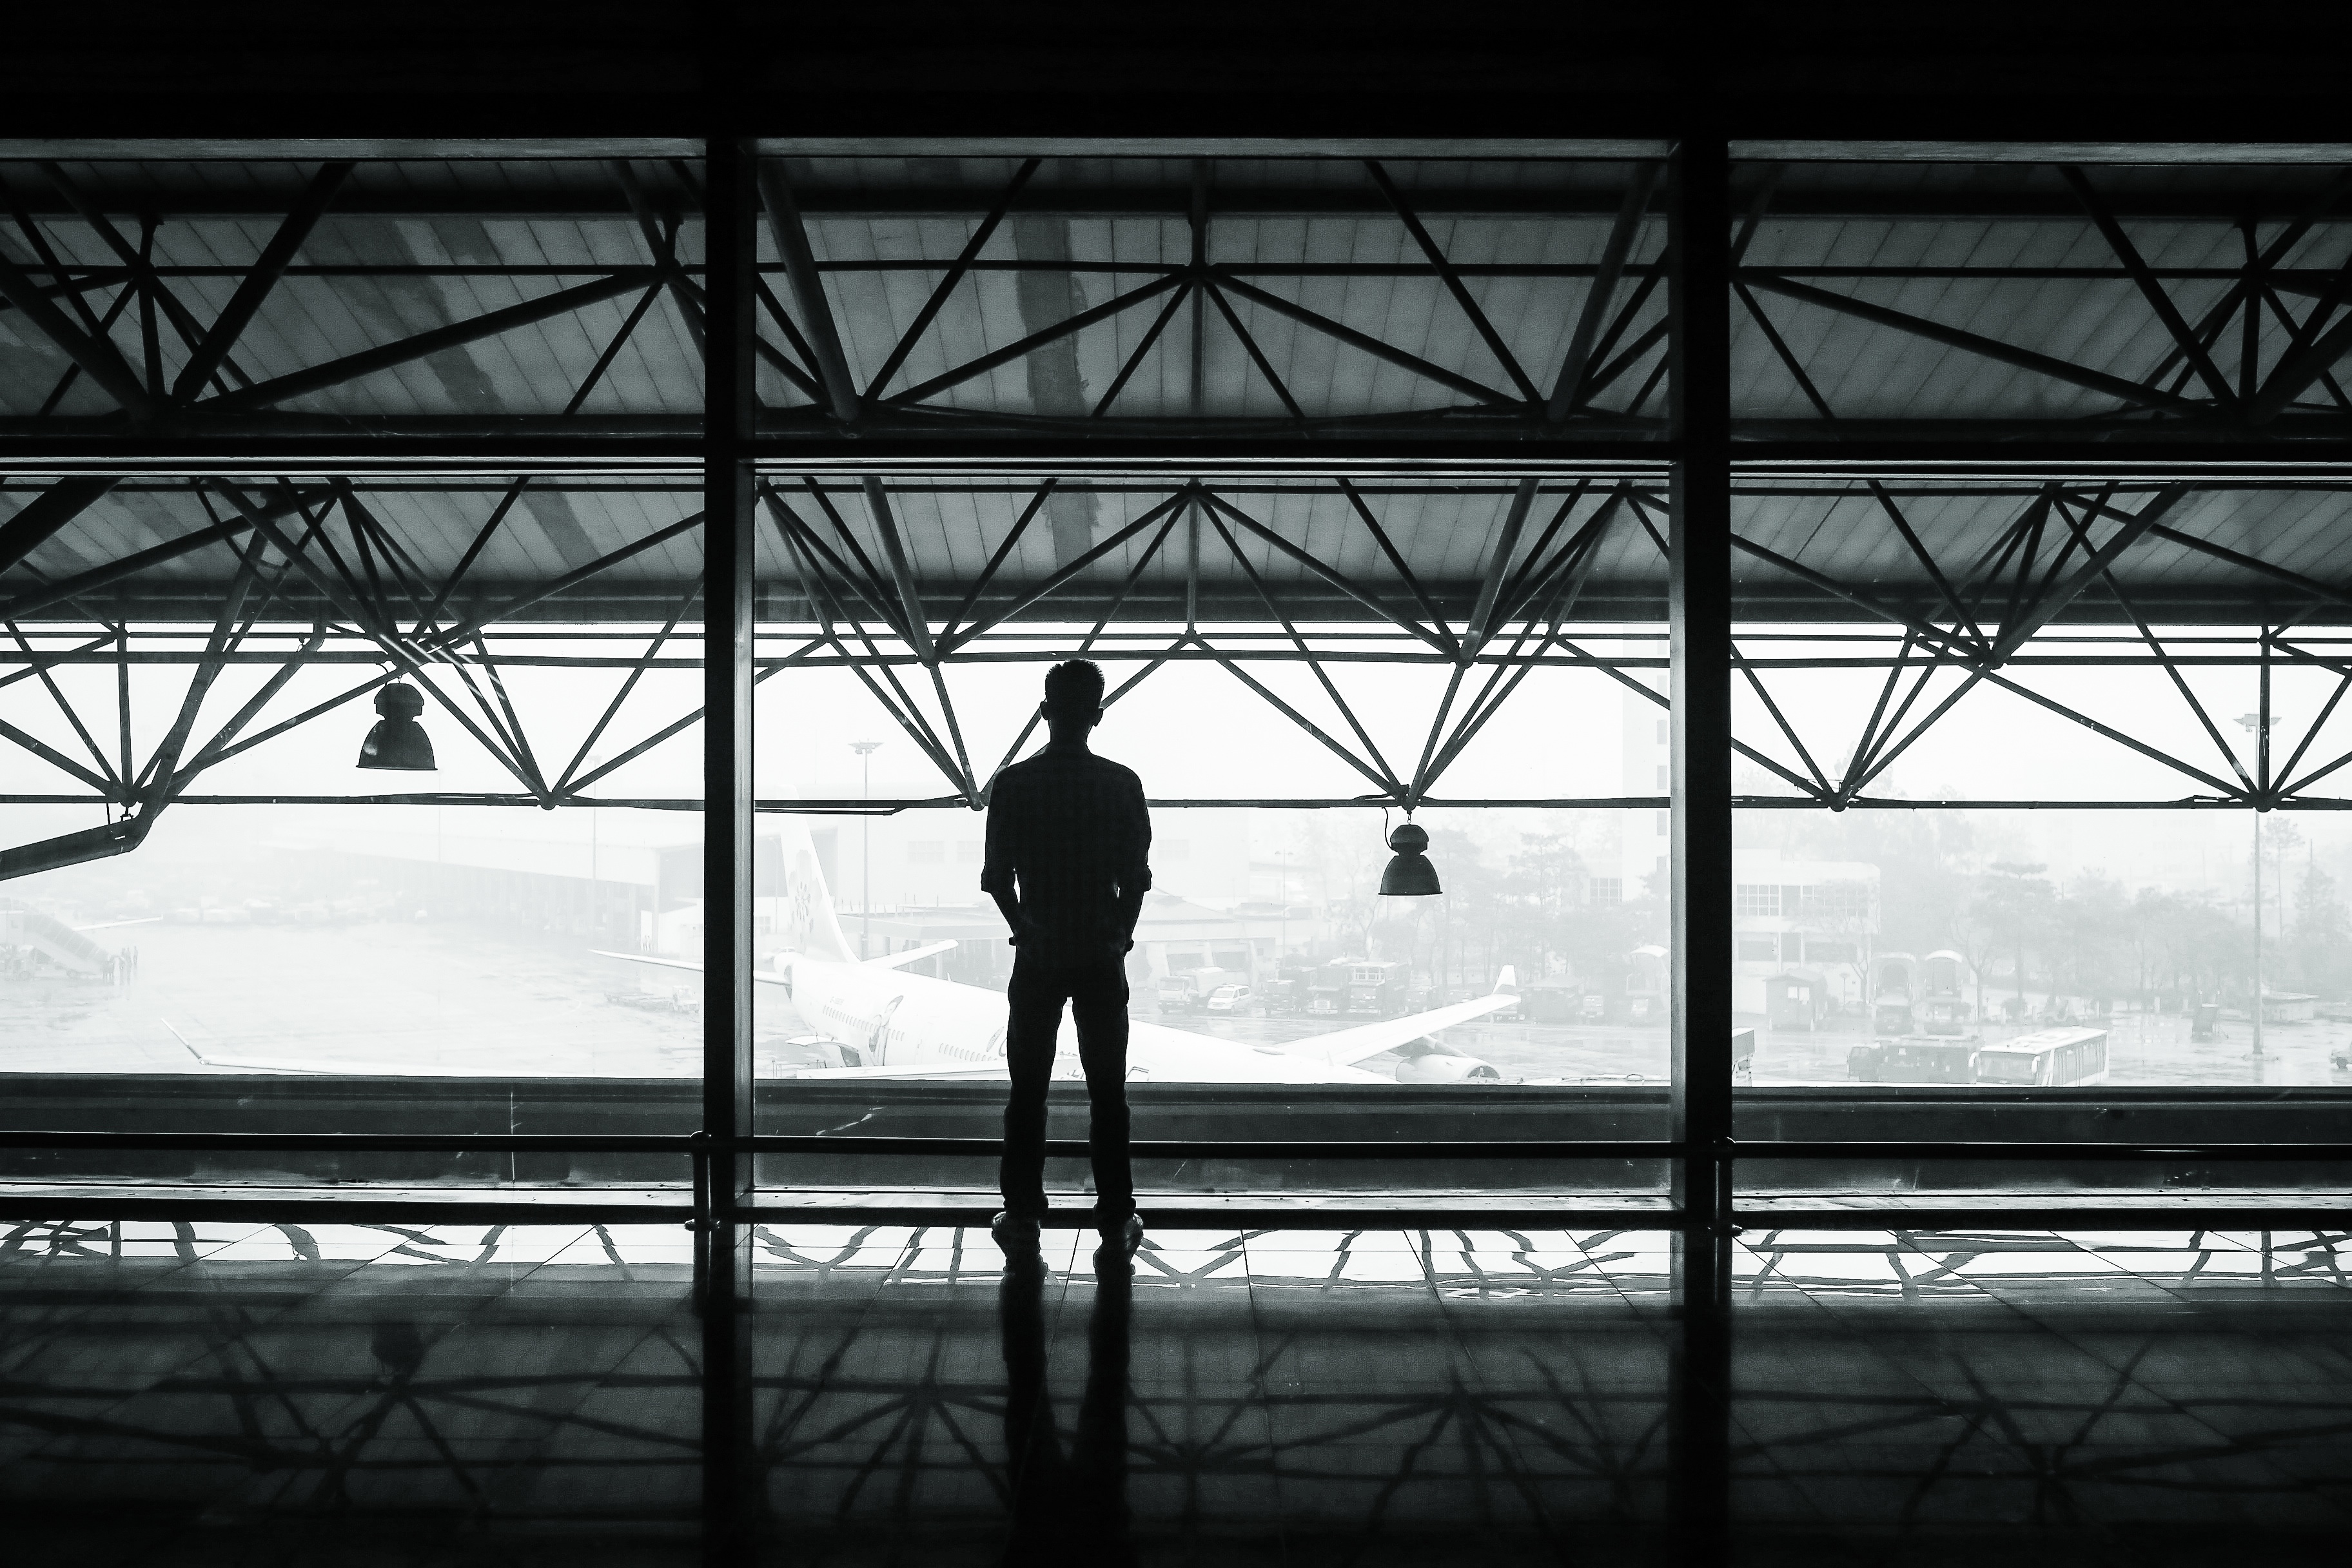
man, silhouette, light, cloud, black and white, sky, bridge, sunlight, morning, view, airport, looking, evening, line, reflection, darkness, black, monochrome, symmetry, shape, monochrome photography